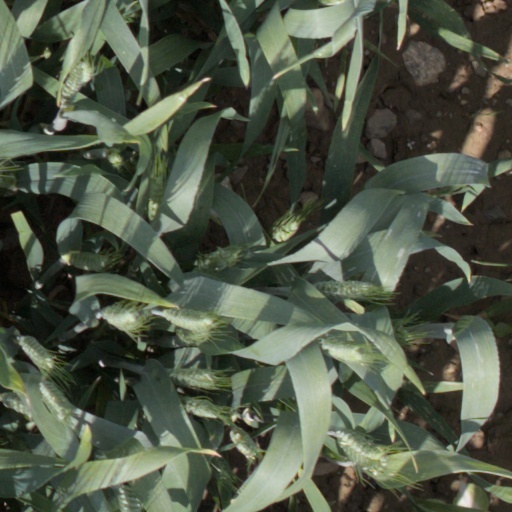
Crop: wheat